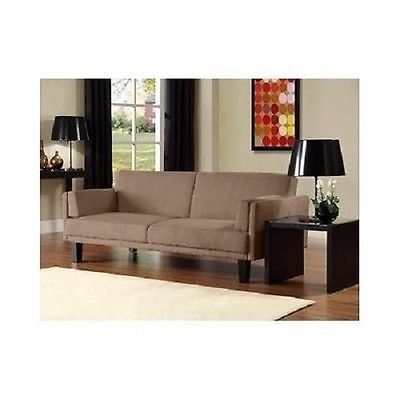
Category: sofa